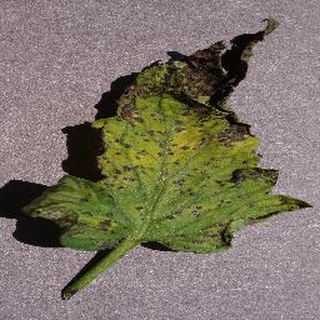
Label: tomato_septoria_leaf_spot